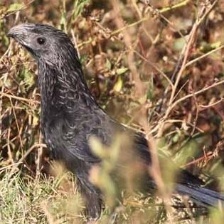
Species: GROVED BILLED ANI
Scientific name: CROTOPHAGA SULCIROSTRIS